Guillaume François Laennec

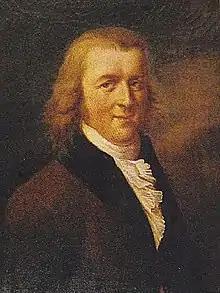
Guillaume François Portrait

Guillaume François Laennec (11 November 1748 – 8 February 1822) was a French physician, and the uncle of René Laennec, who he looked after as a child.